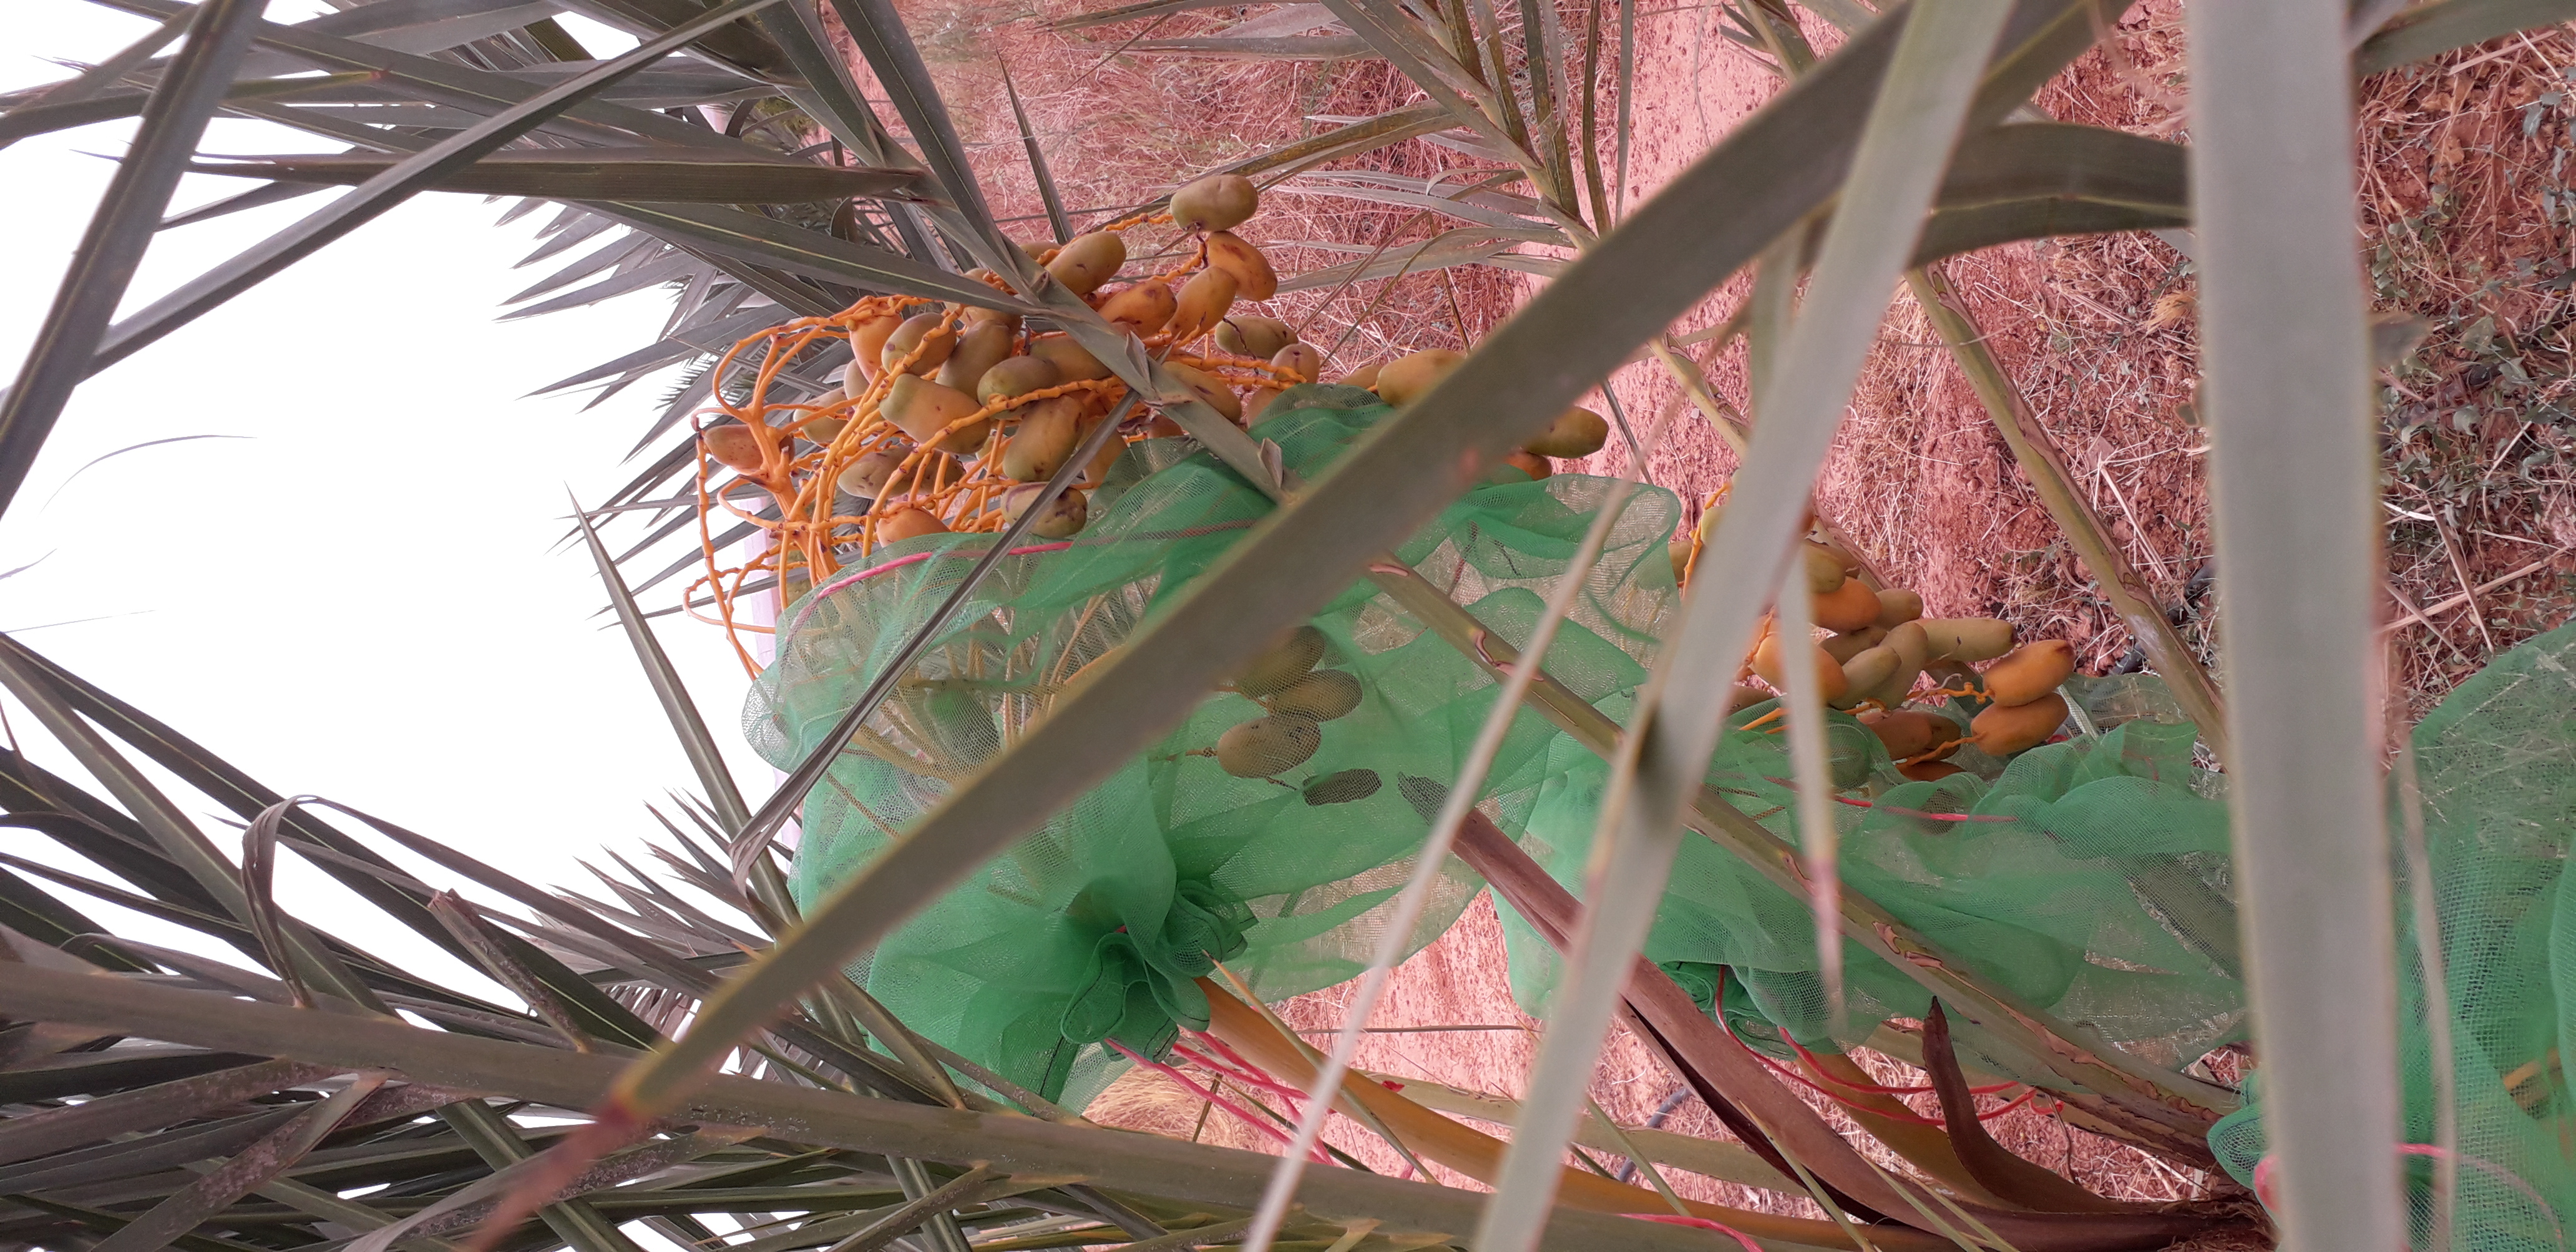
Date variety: Boumajhoul